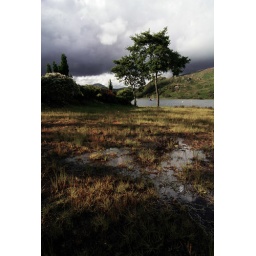
Some trees near the loch on a cloudy day. Went from blue skies to like this on a half hour basis.